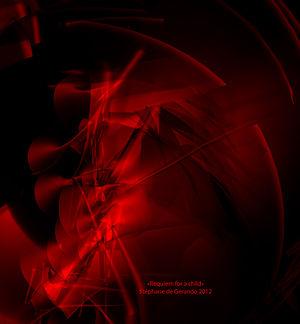
Stéphane de Gérando
Stéphane de Gérando, né à L'Haÿ-les-Roses le 23 juin 1965, est un compositeur, artiste multimédia, chercheur et pédagogue, chef d'orchestre français